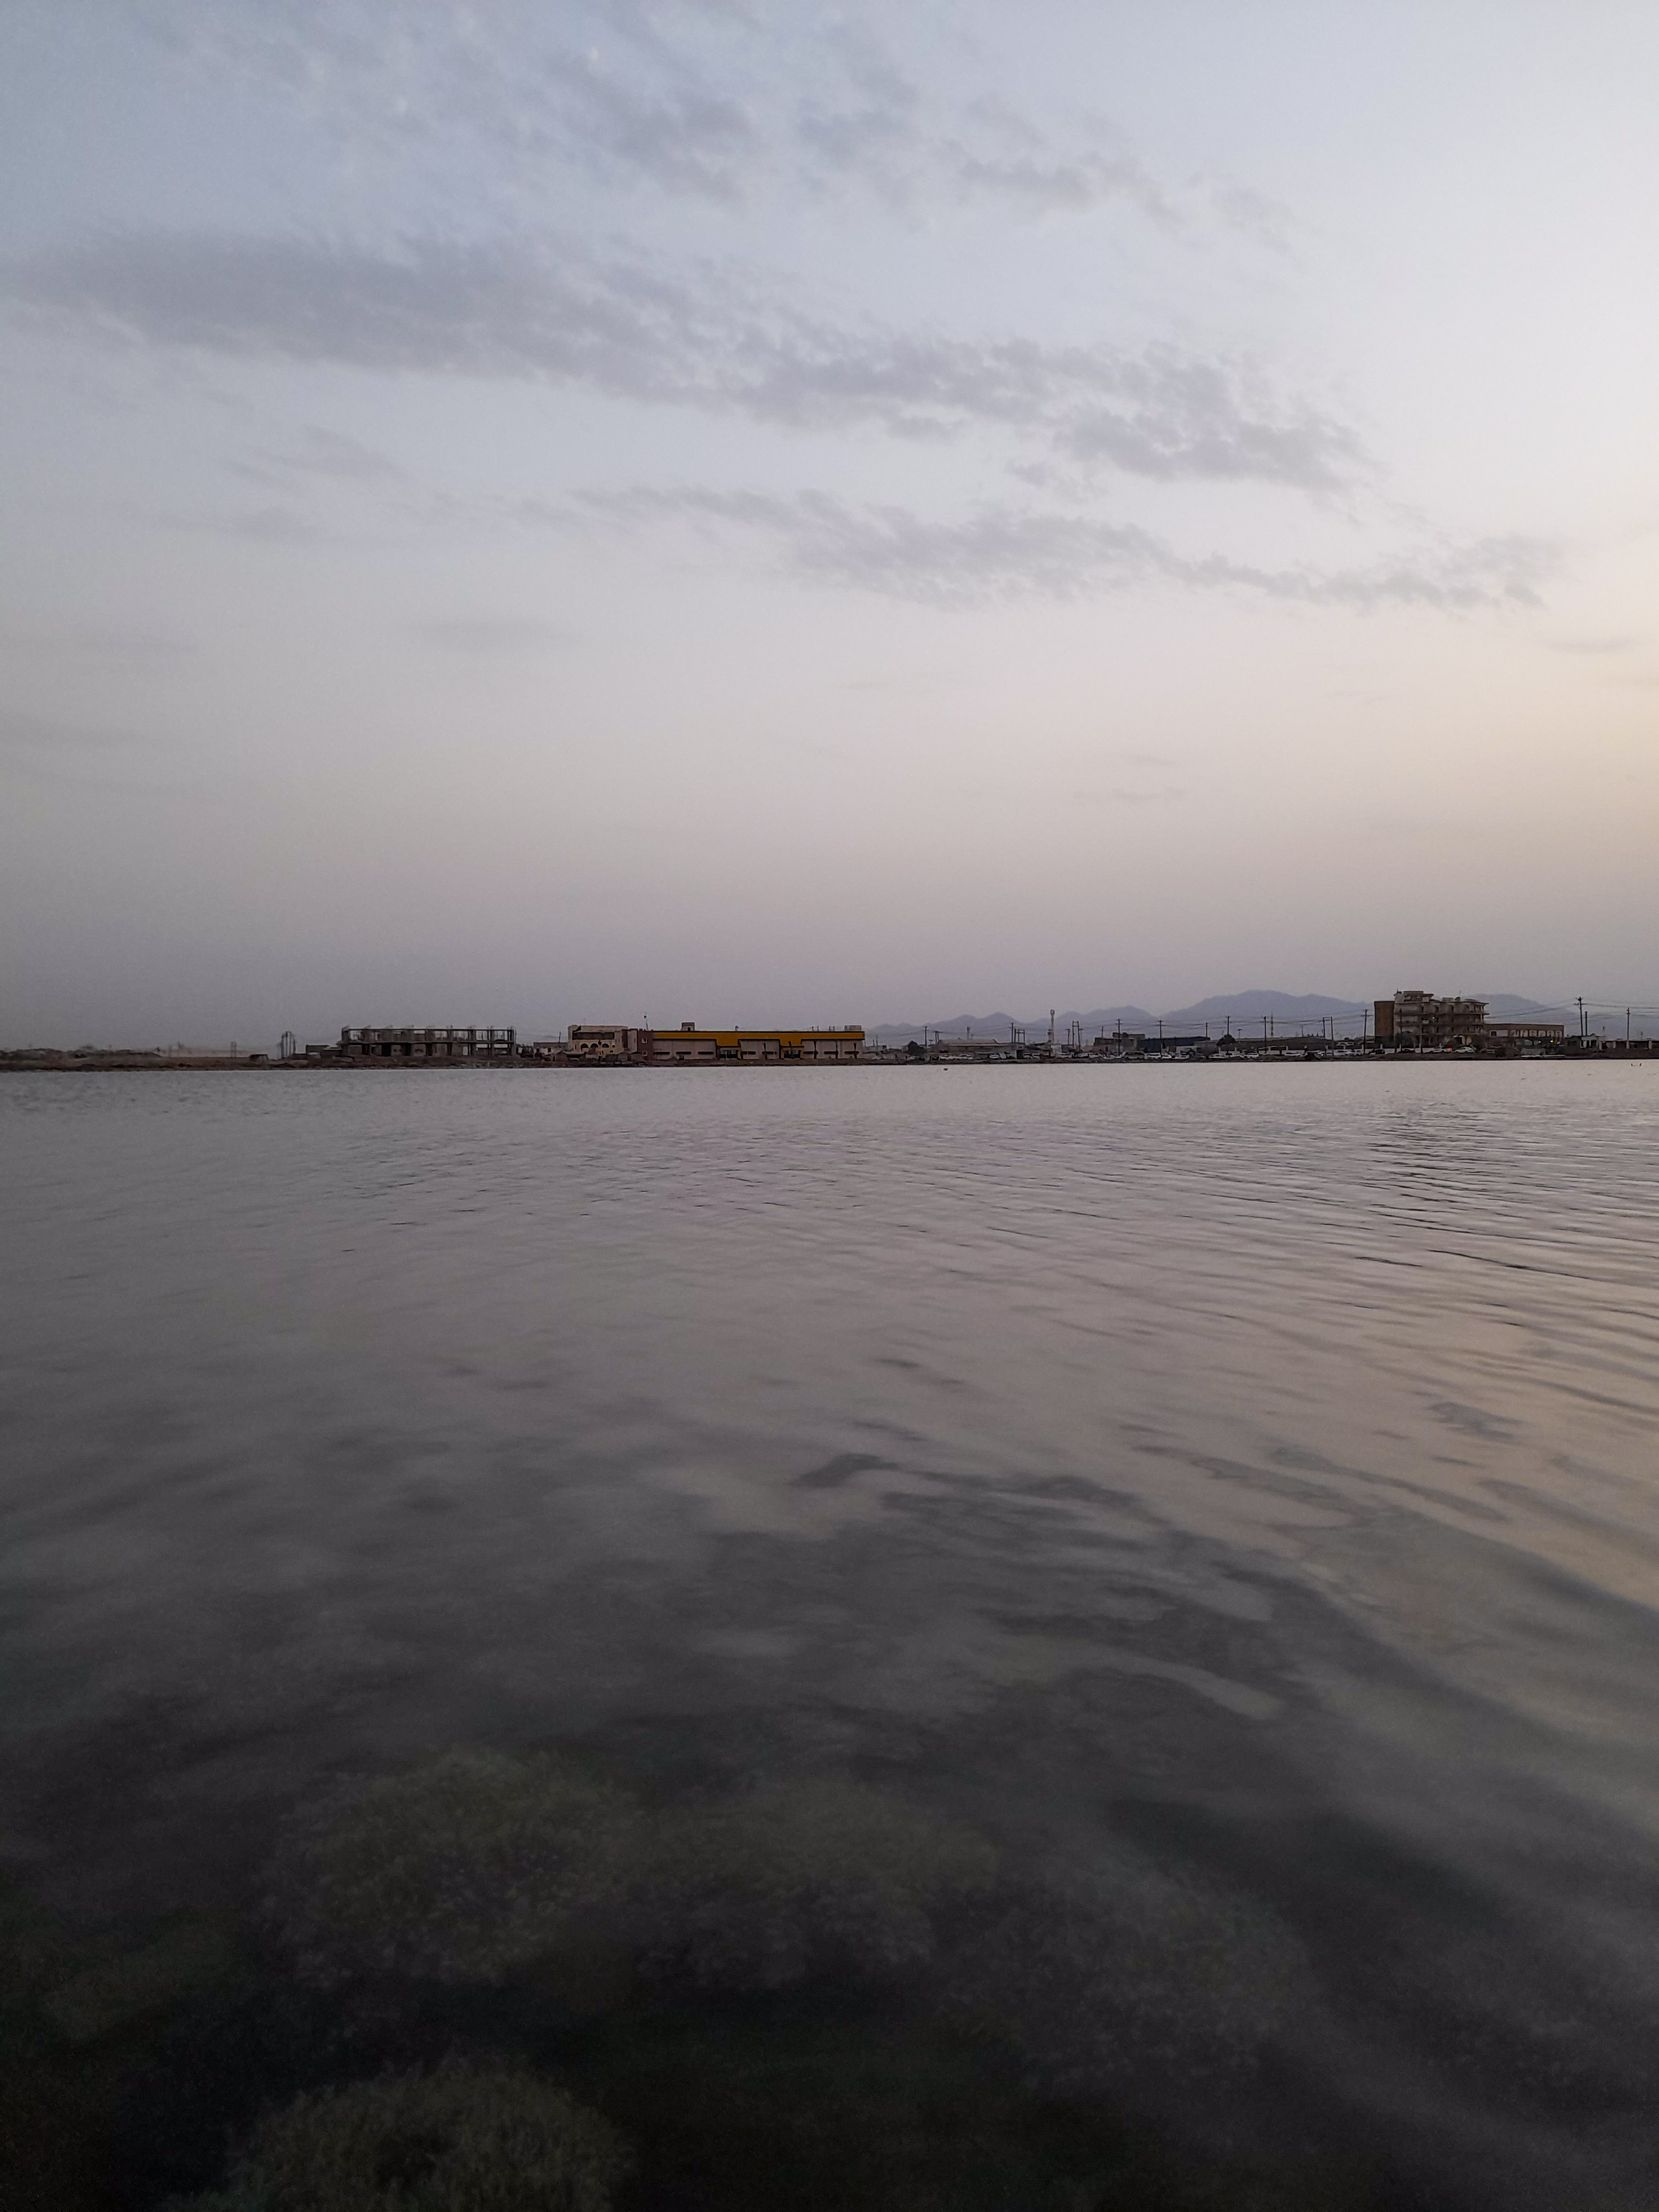
الوصف بالفصحى: مشهد ساحلي هاديء في المساء، حيث يلتقي البحر والسماء عند الأفق
التصنيف: Uncategorized